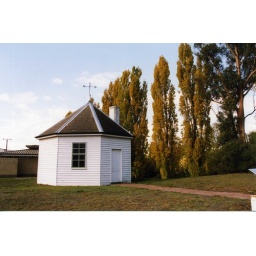
This lovely historic toll house was built in 1841 along with the first bridge in New Norfolk Tasmania.